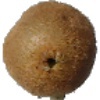
Label: Kiwi 1